Leeds Campus of Business and Technology Sri Lanka

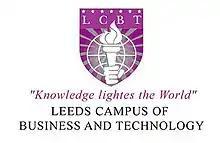

Leeds International (Pvt) Ltd was originally established in 1999, with the inauguration of the Leeds International School in Panadura. Currently, the group has 6 branches across Sri Lanka, with over 4000 in the total student population.